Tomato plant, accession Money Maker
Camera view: vertical (180 deg); turntable rotation: 210 degrees
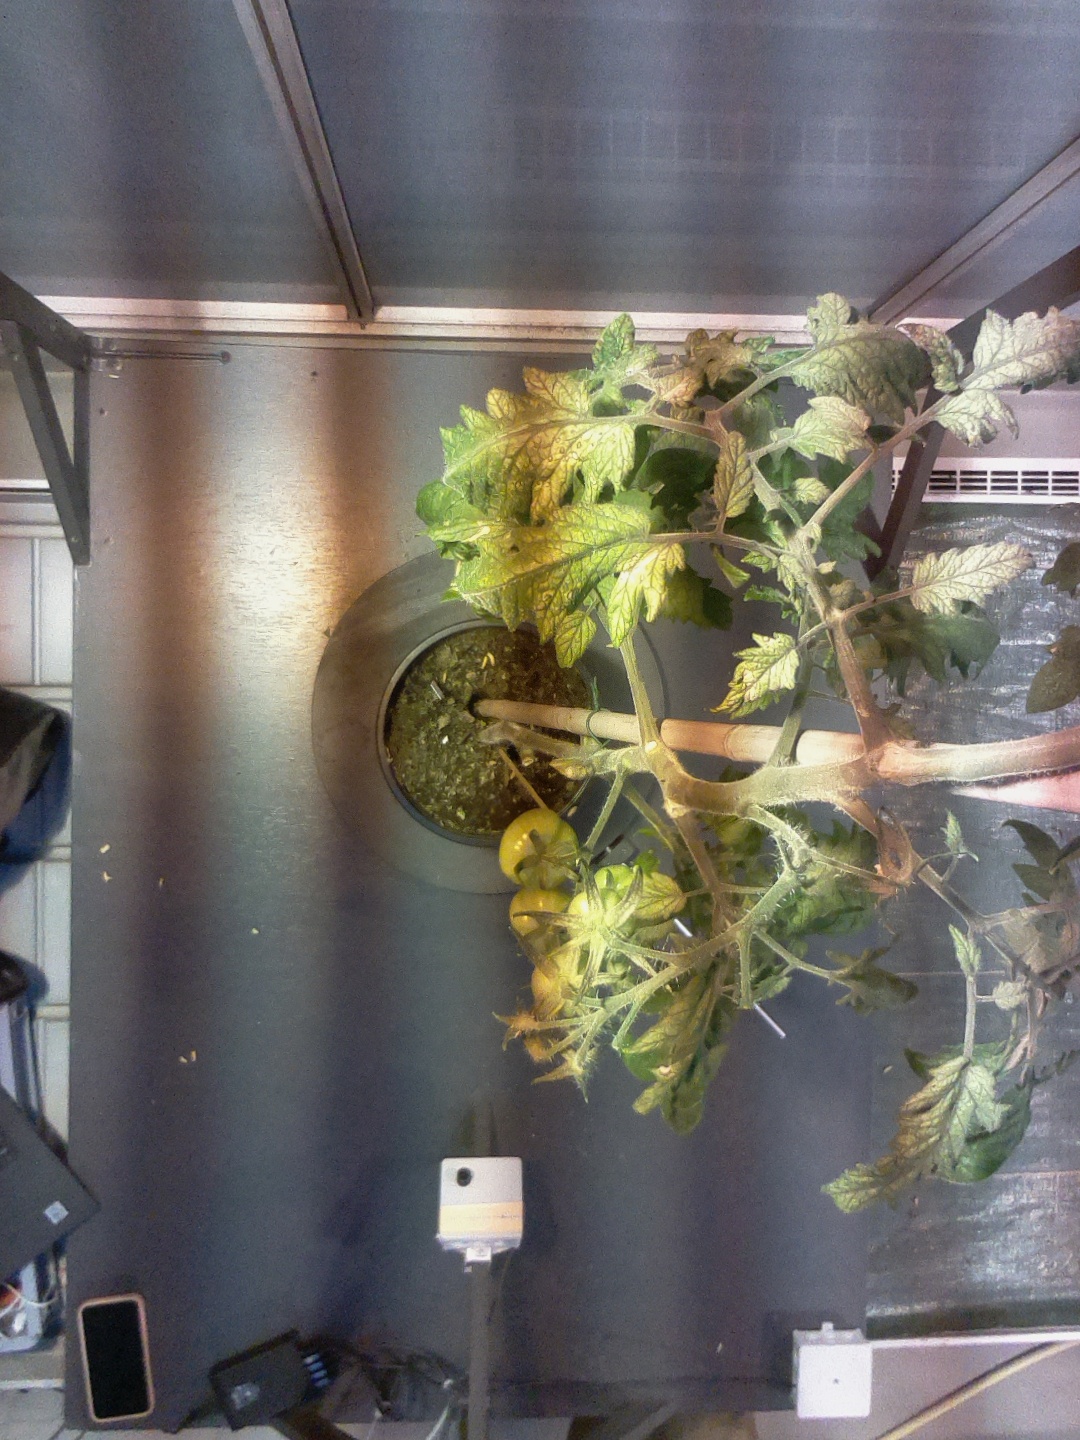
BBCH growth stage 77: 70%-80% of final fruit size